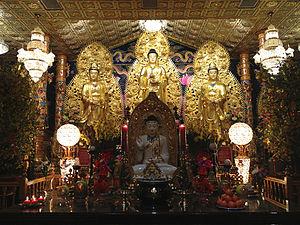
Le bouddhisme au Viêt Nam est principalement de la tradition du Mahayana. Il s'est installé au Viêt Nam dès le IIIᵉ ou IIᵉ siècle avant notre ère, provenant de l'Asie du Sud ou de la Chine dans le Iᵉʳ ou IIᵉ siècle de notre ère. Le bouddhisme vietnamien a eu une relation syncrétique avec certains éléments du Taoïsme, de la religion traditionnelle chinoise et de la religion populaire vietnamienne. En 2014, il concernait 12,2 % de la population dans l'ensemble de ses obédiences ou 13,6 % si l'on y intègre Hòa Hảo.